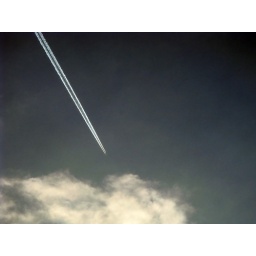
plane in the sky